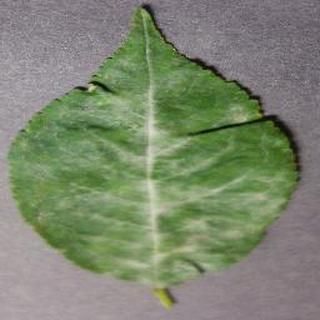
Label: cherry_powdery_mildew